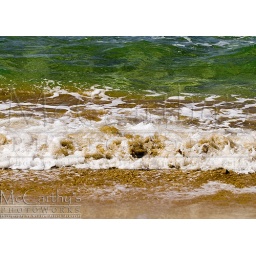
Waves crashing on the coast on a beach in Malta